George Rumpel (manufacturer)

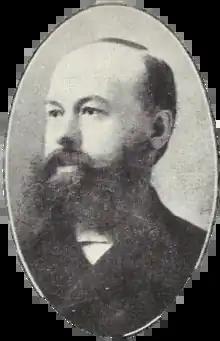
George Rumpel

George Rumpel (May 10, 1850 – 1916) was a German-born manufacturer and politician in Ontario, Canada. He served as mayor of Berlin in 1898.